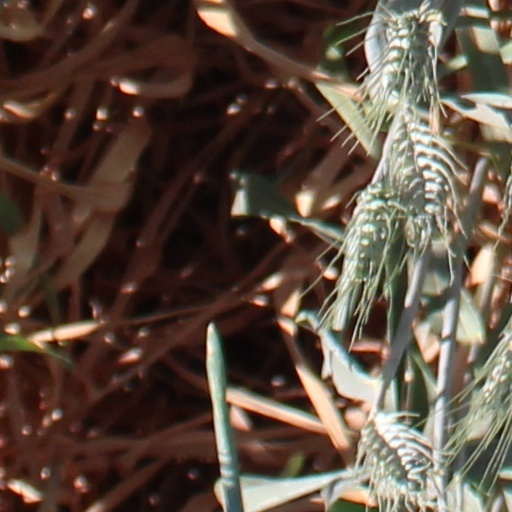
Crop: wheat